Paul Deschanel

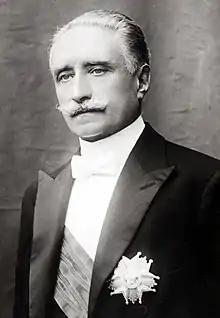
Deschanel in 1920

Paul Eugène Louis Deschanel (13 February 185528 April 1922) was a French politician who served as President of France from 18 February to 21 September 1920.